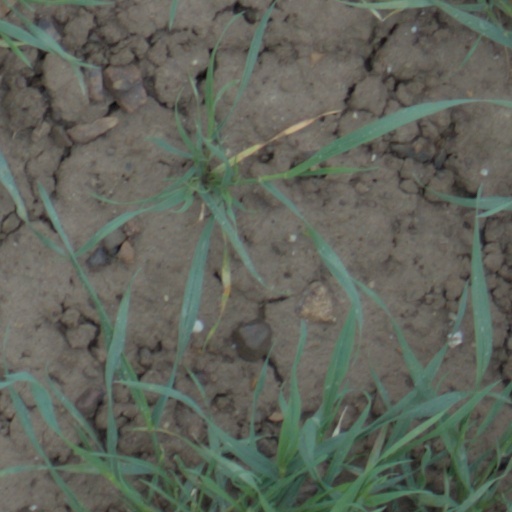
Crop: wheat